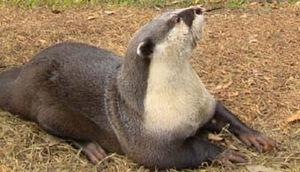
Loutres à joues blanches du Congo
La loutre du Congo, aussi appelée loutre à joues blanches du Congo, loutre à joues blanches du Cameroun ou encore paraonyx tacheté, est une sous-espèce de loutres africaines. On la trouve uniquement dans les zones humides d'Afrique centrale. C'est une sous-espèce de Aonyx capensis.